Louis d'Orléans Showing Off His Mistress

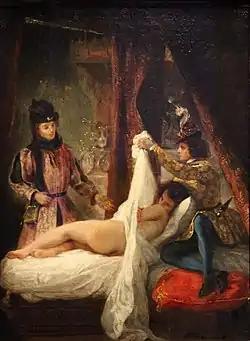
"Louis d'Orléans Showing Off His Mistress" (1825–1826) by Eugène Delacroix, 35.2 x 26.8 cm

Louis d'Orléans Showing Off His Mistress is an oil painting on canvas produced in 1825–1826 by the French artist Eugène Delacroix, now in the Thyssen-Bornemisza Museum in Madrid. It shows Louis I, Duke of Orléans, his chamberlain Albert Le Flamenc and Mariette d'Enghien, who was both Le Flamenc's wife and the Duke's mistress. The painting draws on an episode recounted in both Prosper de Barante's "Histoire des ducs de Bourgogne de la maison de Valois" and Brantôme's "Vie des dames galantes". It shows strong influence from Rubens and Titian as well as from Richard Parkes Bonington, a British artist with whom he actively swapped ideas and sketches between 1825 and 1828.